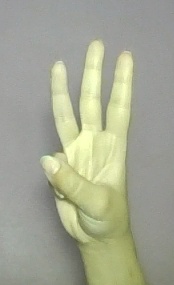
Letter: thaa